Ayta al-Jabal

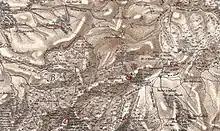
Ayta al-Jabal shown amongst the villages surrounding Tebnine in the 1880s PEF Survey of Palestine.

In 1881, the Palestine Exploration Fund's "Survey of Western Palestine" (SWP) described the village (which it called "'Aita ez Zut"): "A village, built of stone, containing about fifty Metawileh, situated on a hill-top, with figs, olives, and arable land around. There are two cisterns in the village."